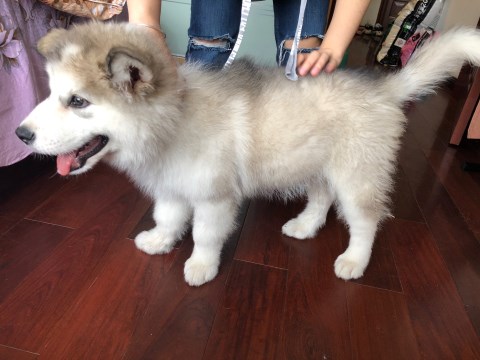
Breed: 1324-n000004-malamute